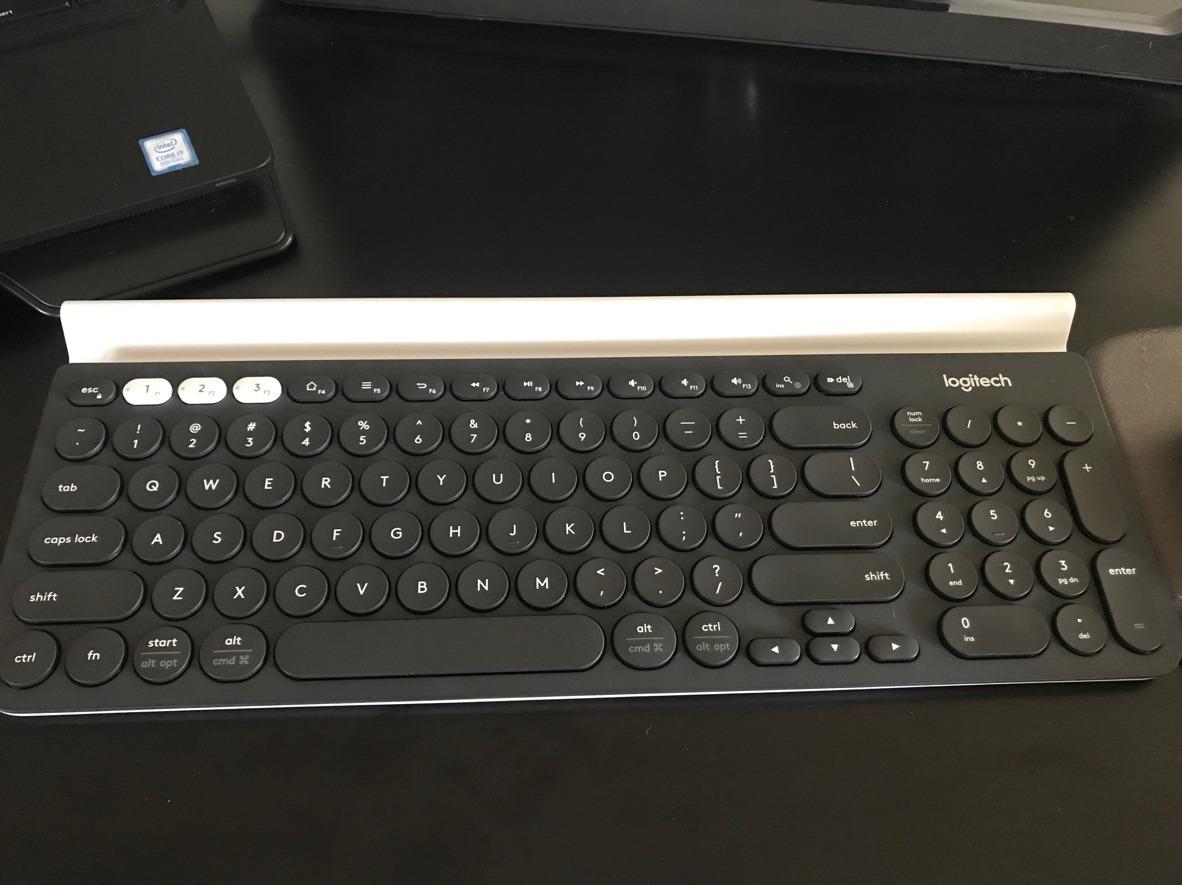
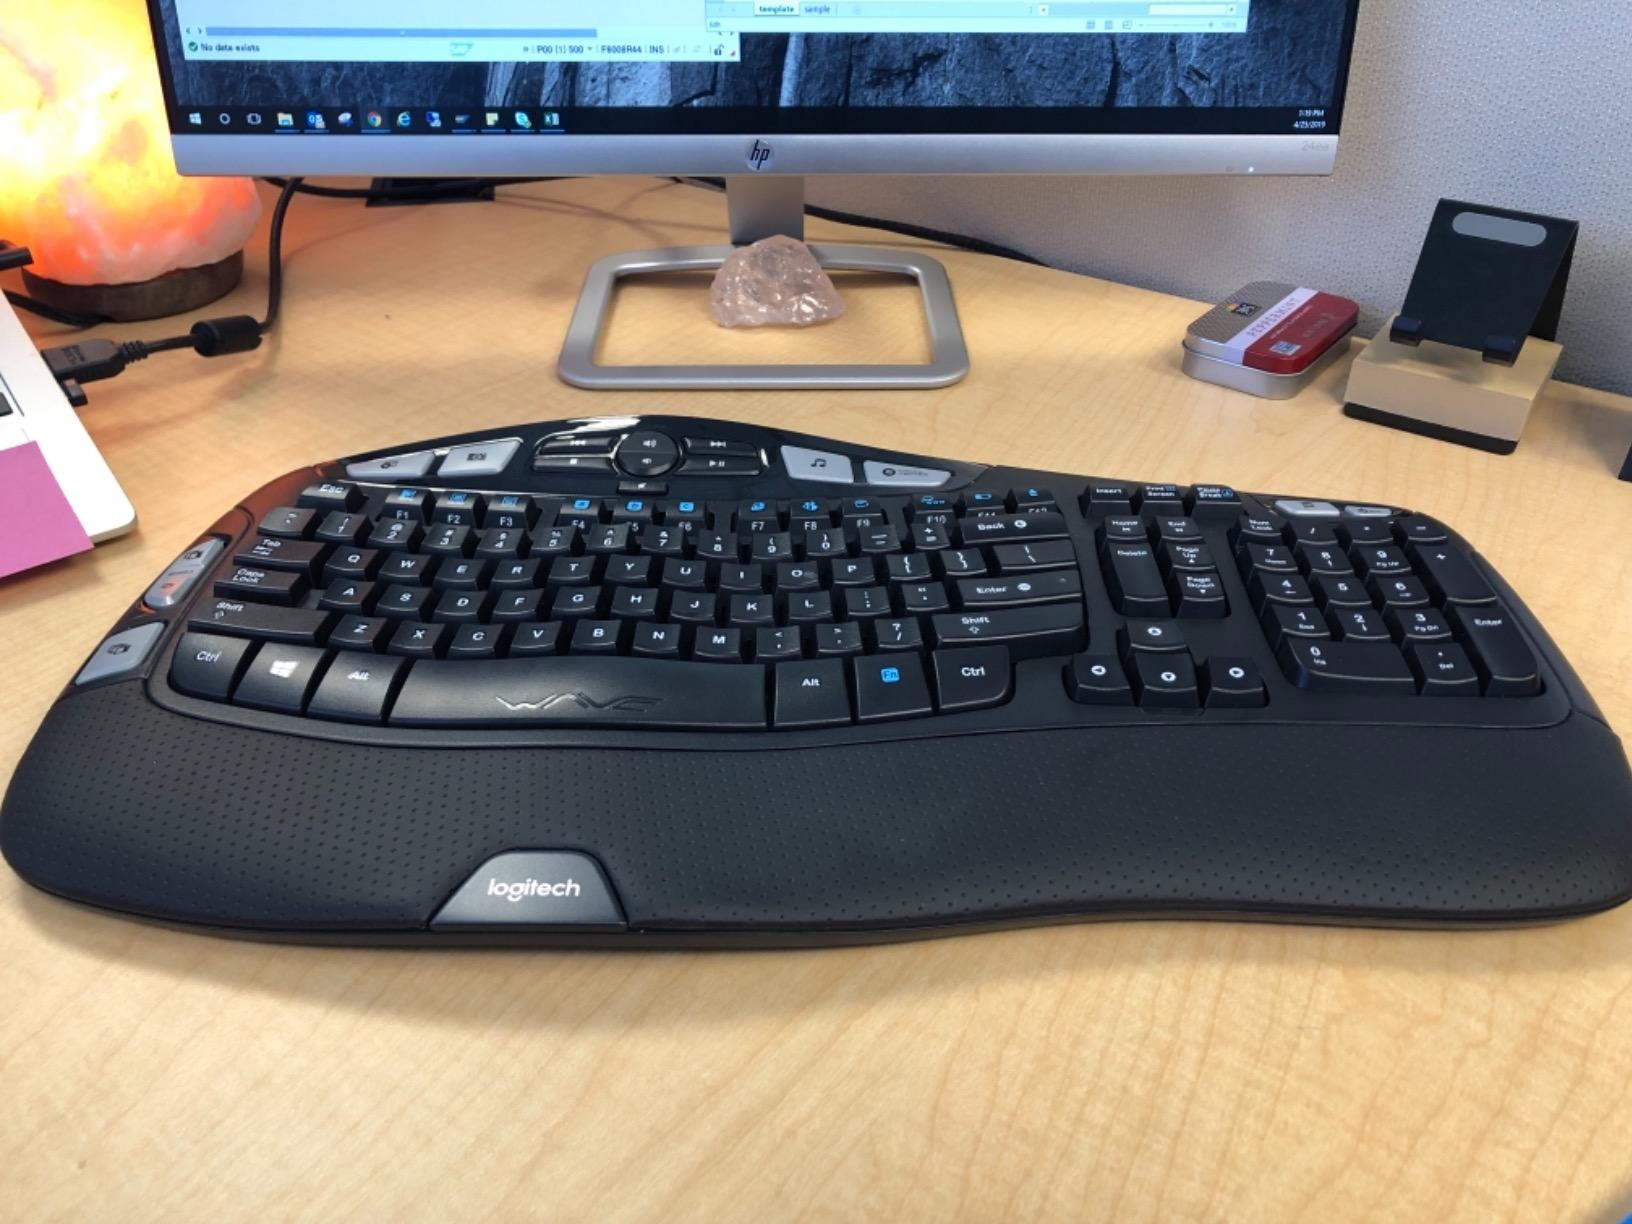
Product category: keyboard
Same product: no